Barbara Jane Harrison

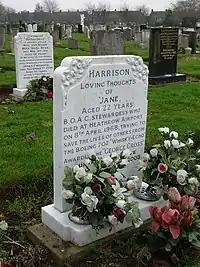
Harrison's gravestone, Fulford Cemetery, York

The "Barbara Jane Harrison, GC, Memorial Fund", set up in October 1969, raised £1,500 towards purchase of a computer for the National Hospital for Neurology and Neurosurgery, London, for use by the muscular dystrophy laboratories for research into the disease.